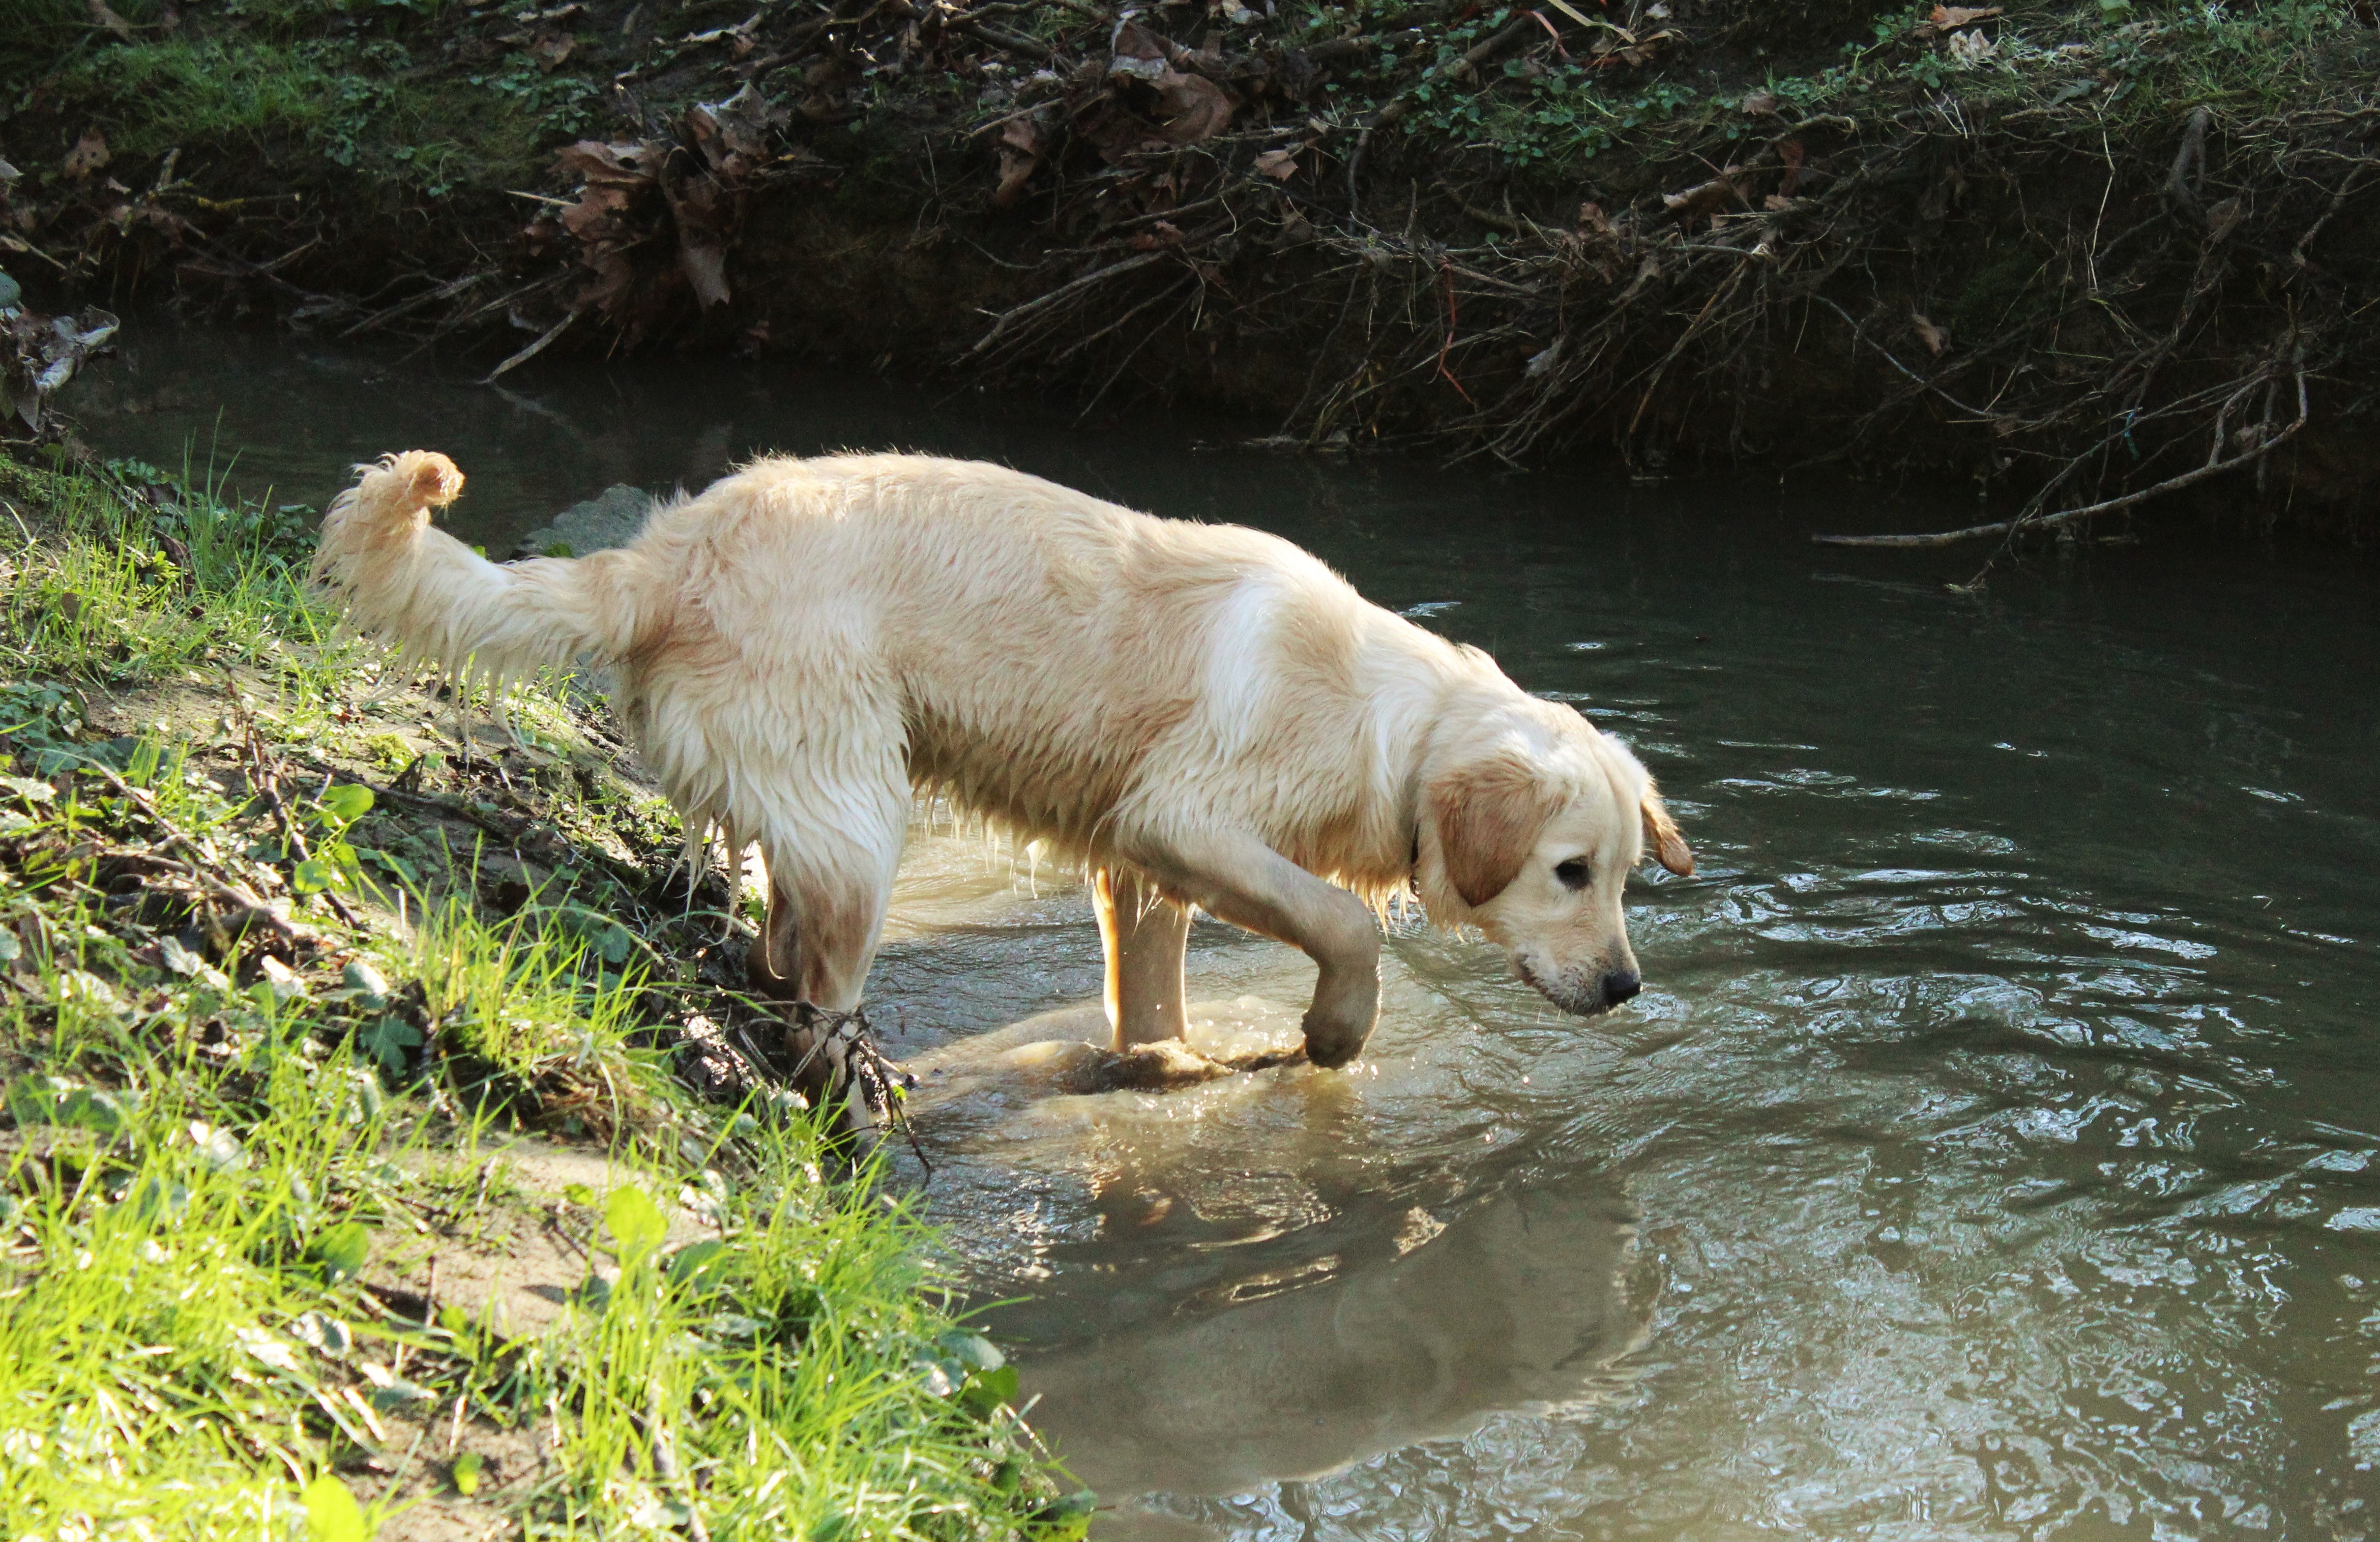
water, forest, sand, creek, drop, puppy, dog, animal, cute, male, pet, green, golden, reflection, mammal, fauna, domestic animal, golden retriever, beige, vertebrate, retriever, bathing, dog like mammal, dog breed group